Fire appliances in the United Kingdom

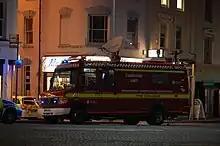
Avon's command unit pictured in 2009

The term is interchangeable with other support appliances such as HazMat and chemical support, breathing apparatus tenders, hose layers, damage control tenders or decontamination units.